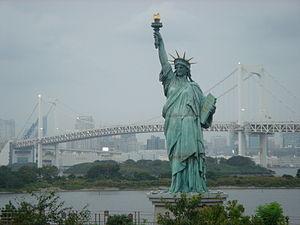
Pékin Express est une émission de télévision française de téléréalité diffusée en France, sur M6 depuis le 15 janvier 2006 et en Belgique et au Luxembourg, sur RTL TVI ou le Plug RTL, depuis le 30 septembre 2009. Elle est présentée par Stéphane Rotenberg depuis la première saison.
La Liberté éclairant le monde, ou simplement Liberté, plus connue sous le nom de statue de la Liberté, est l'un des monuments les plus célèbres des États-Unis. Cette statue monumentale est située à New York, sur la Liberty Island, au sud de Manhattan, à l'embouchure de l'Hudson et à proximité d'Ellis Island.